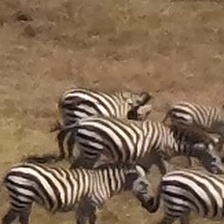
Pose orientation: right